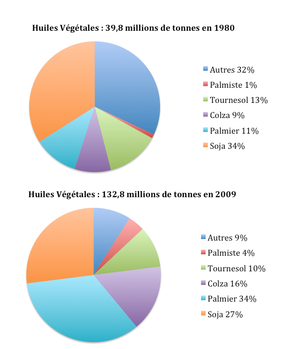
Part relative des différentes huiles végétales
L’huile de palme est une huile végétale extraite par pression à chaud de la pulpe des fruits du palmier à huile, un arbre originaire d'Afrique tropicale dont est aussi tirée l’huile de palmiste, extraite du noyau de ses fruits.
L'Indonésie, en tant qu'un des leaders mondiaux de la production d’huile de palme, est l'un des pôles grandissants du marché des agrocarburants. Basé sur l'agroindustrie et l'exportation, les grandes sociétés indonésiennes et malaisiennes s'y développent, générant déforestation, conflits fonciers et sociaux… Selon le ministère indonésien des forêts, entre 2009 et 2011, plus de 25 % de la déforestation indonésienne était due à l’exploitation de l’huile de palme.